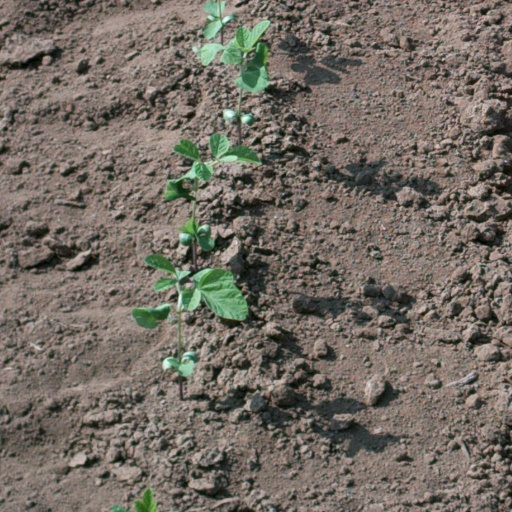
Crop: soybean